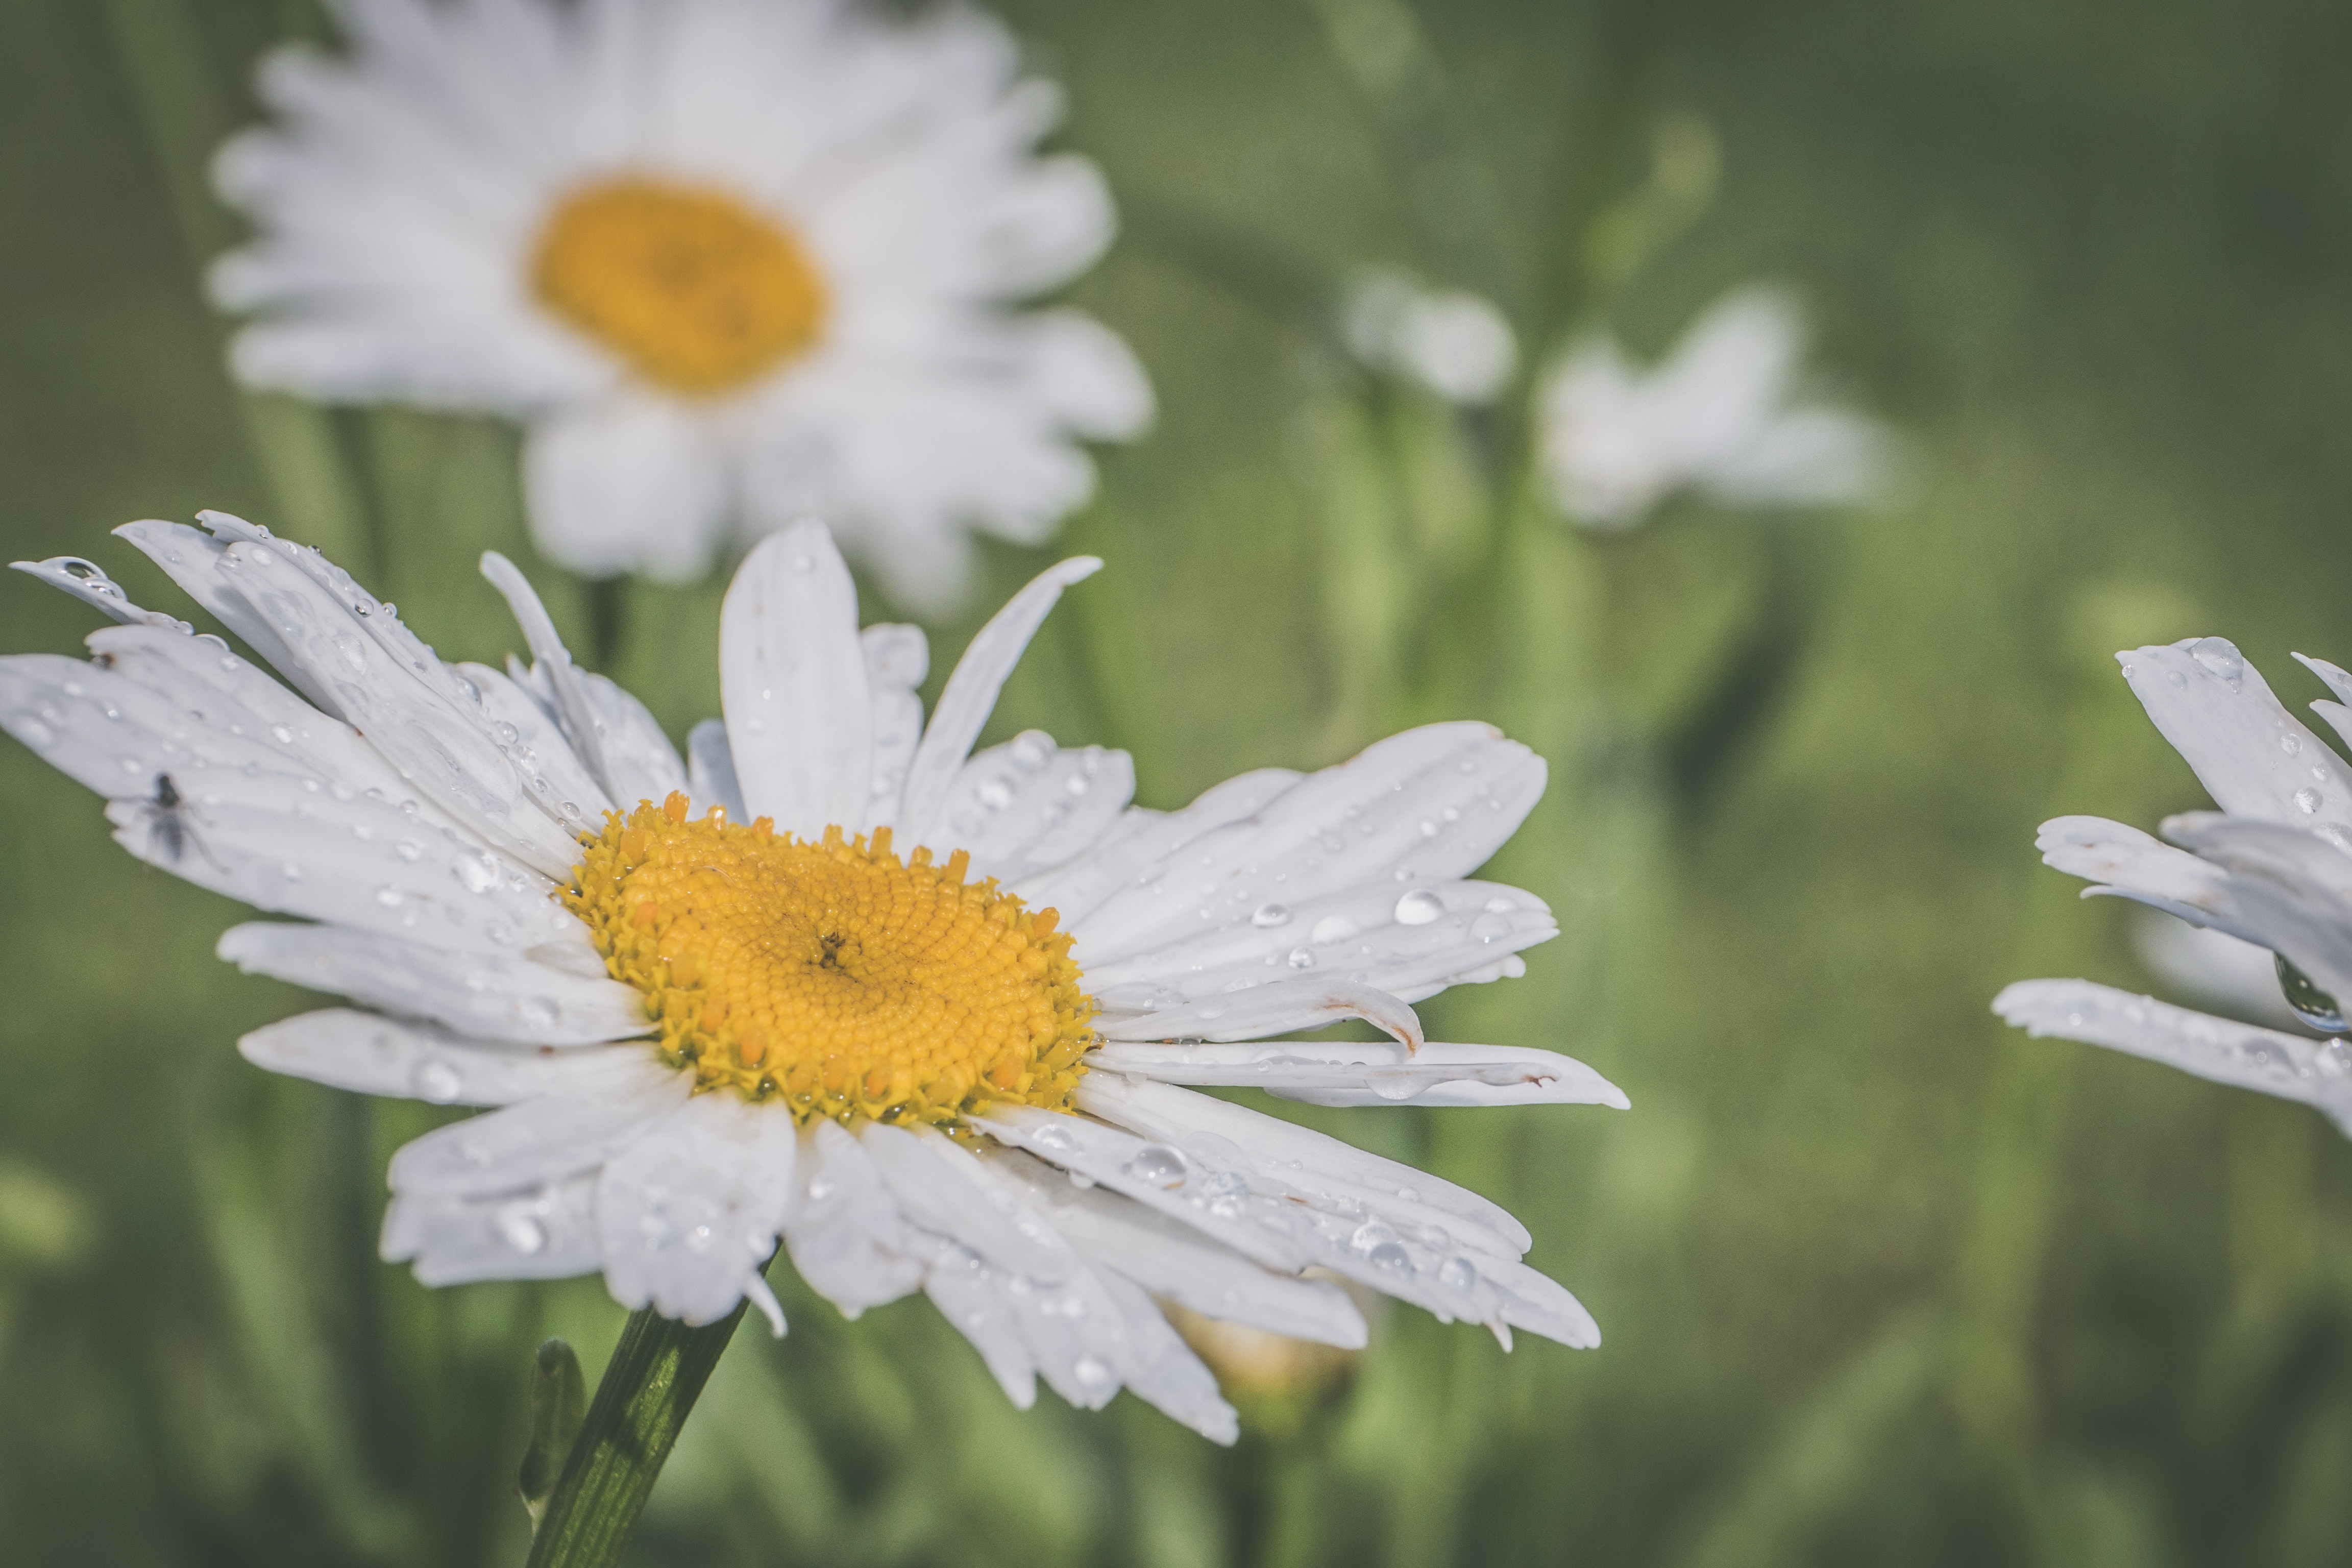
flower, oxeye daisy, flowering plant, daisy, marguerite daisy, mayweed, chamaemelum nobile, petal, chamomile, plant, camomile, tanacetum balsamita, daisy family, tanacetum parthenium, wildflower, heath aster, spring, grass, chrysanthemum coronarium, asterales, tansy, aster, meadow, chrysanths, annual plant, pollen, herb, barberton daisy, perennial plant